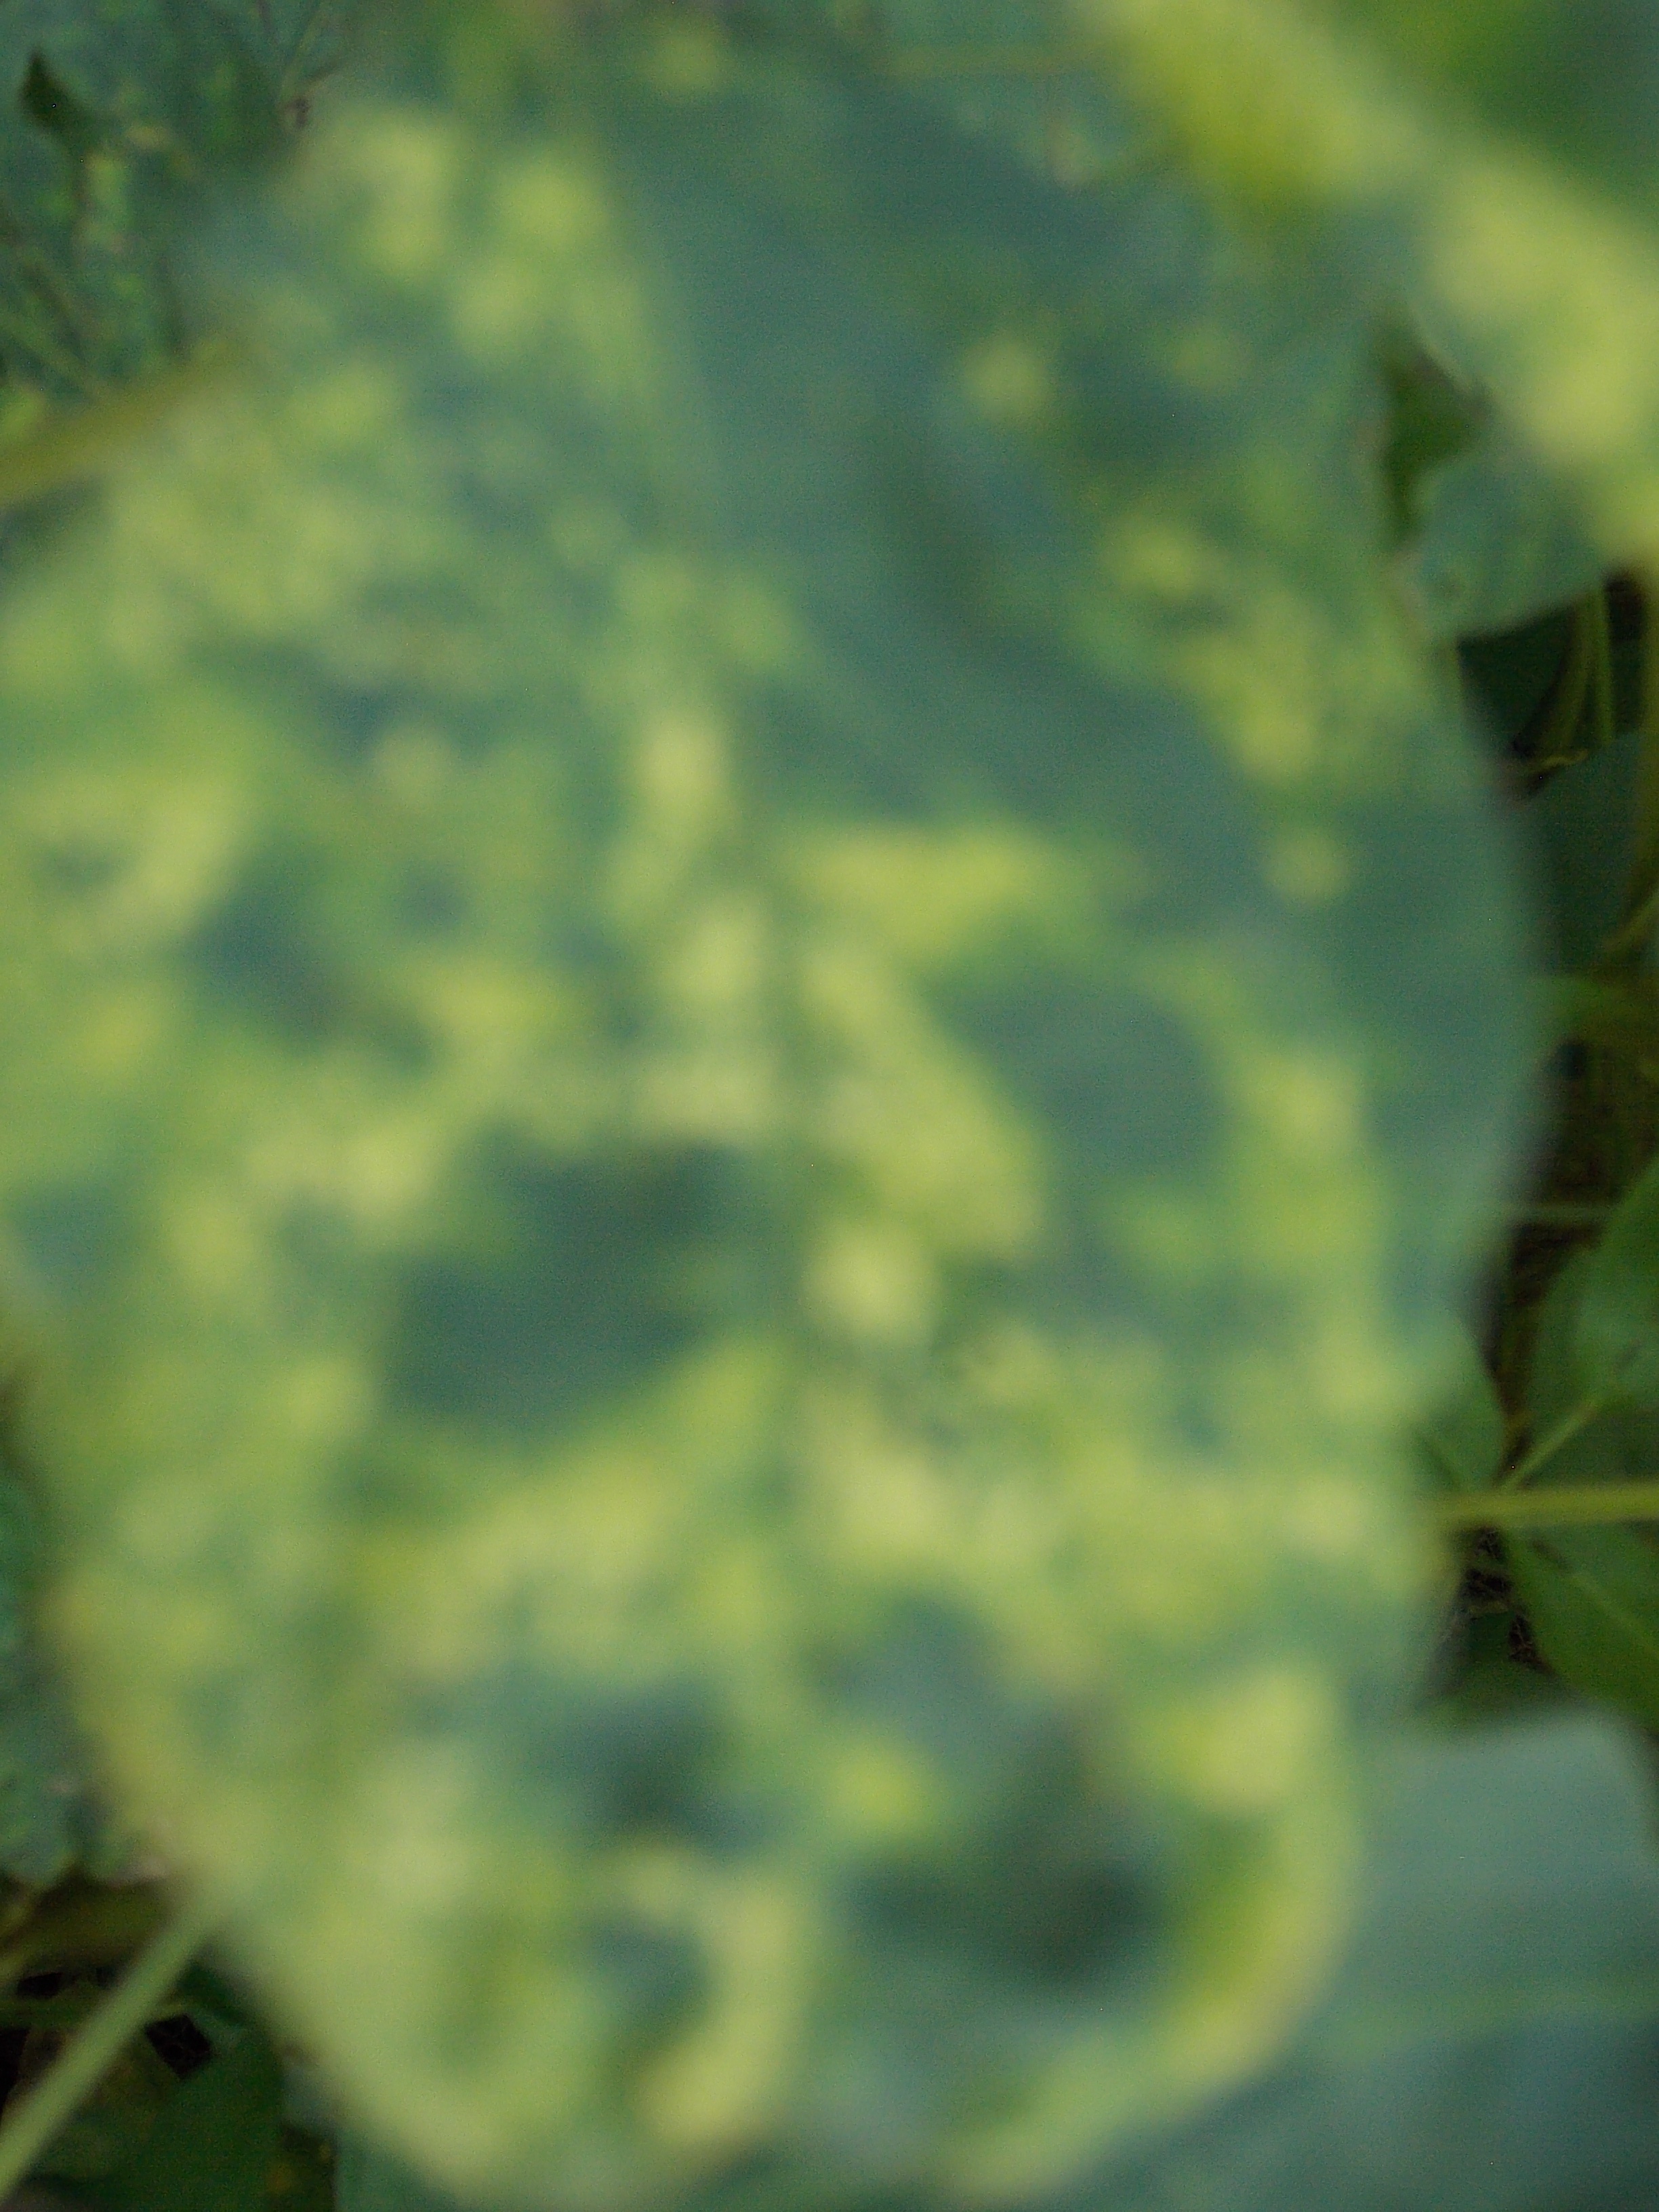
Label: Disease